Chaparral

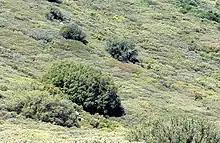
Old-growth chaparral more than a century old

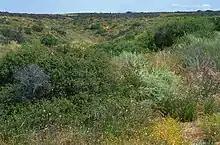
Coastal sage scrub in San Diego County

The California chaparral and woodlands ecoregion, of the Mediterranean forests, woodlands, and scrub biome, has three sub-ecoregions with ecosystem–plant community subdivisions: